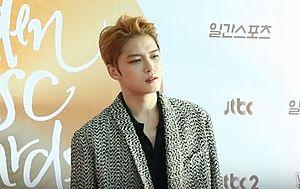
Kim Jaejoong né Han Jaejoon le 26 janvier 1986 à Gongju, est un auteur-compositeur-interprète, chanteur et danseur sud-coréen, occasionnellement acteur. Il est un ancien membre du groupe TVXQ. Il fait partie du boys band JYJ.